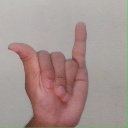
अक्षर: य